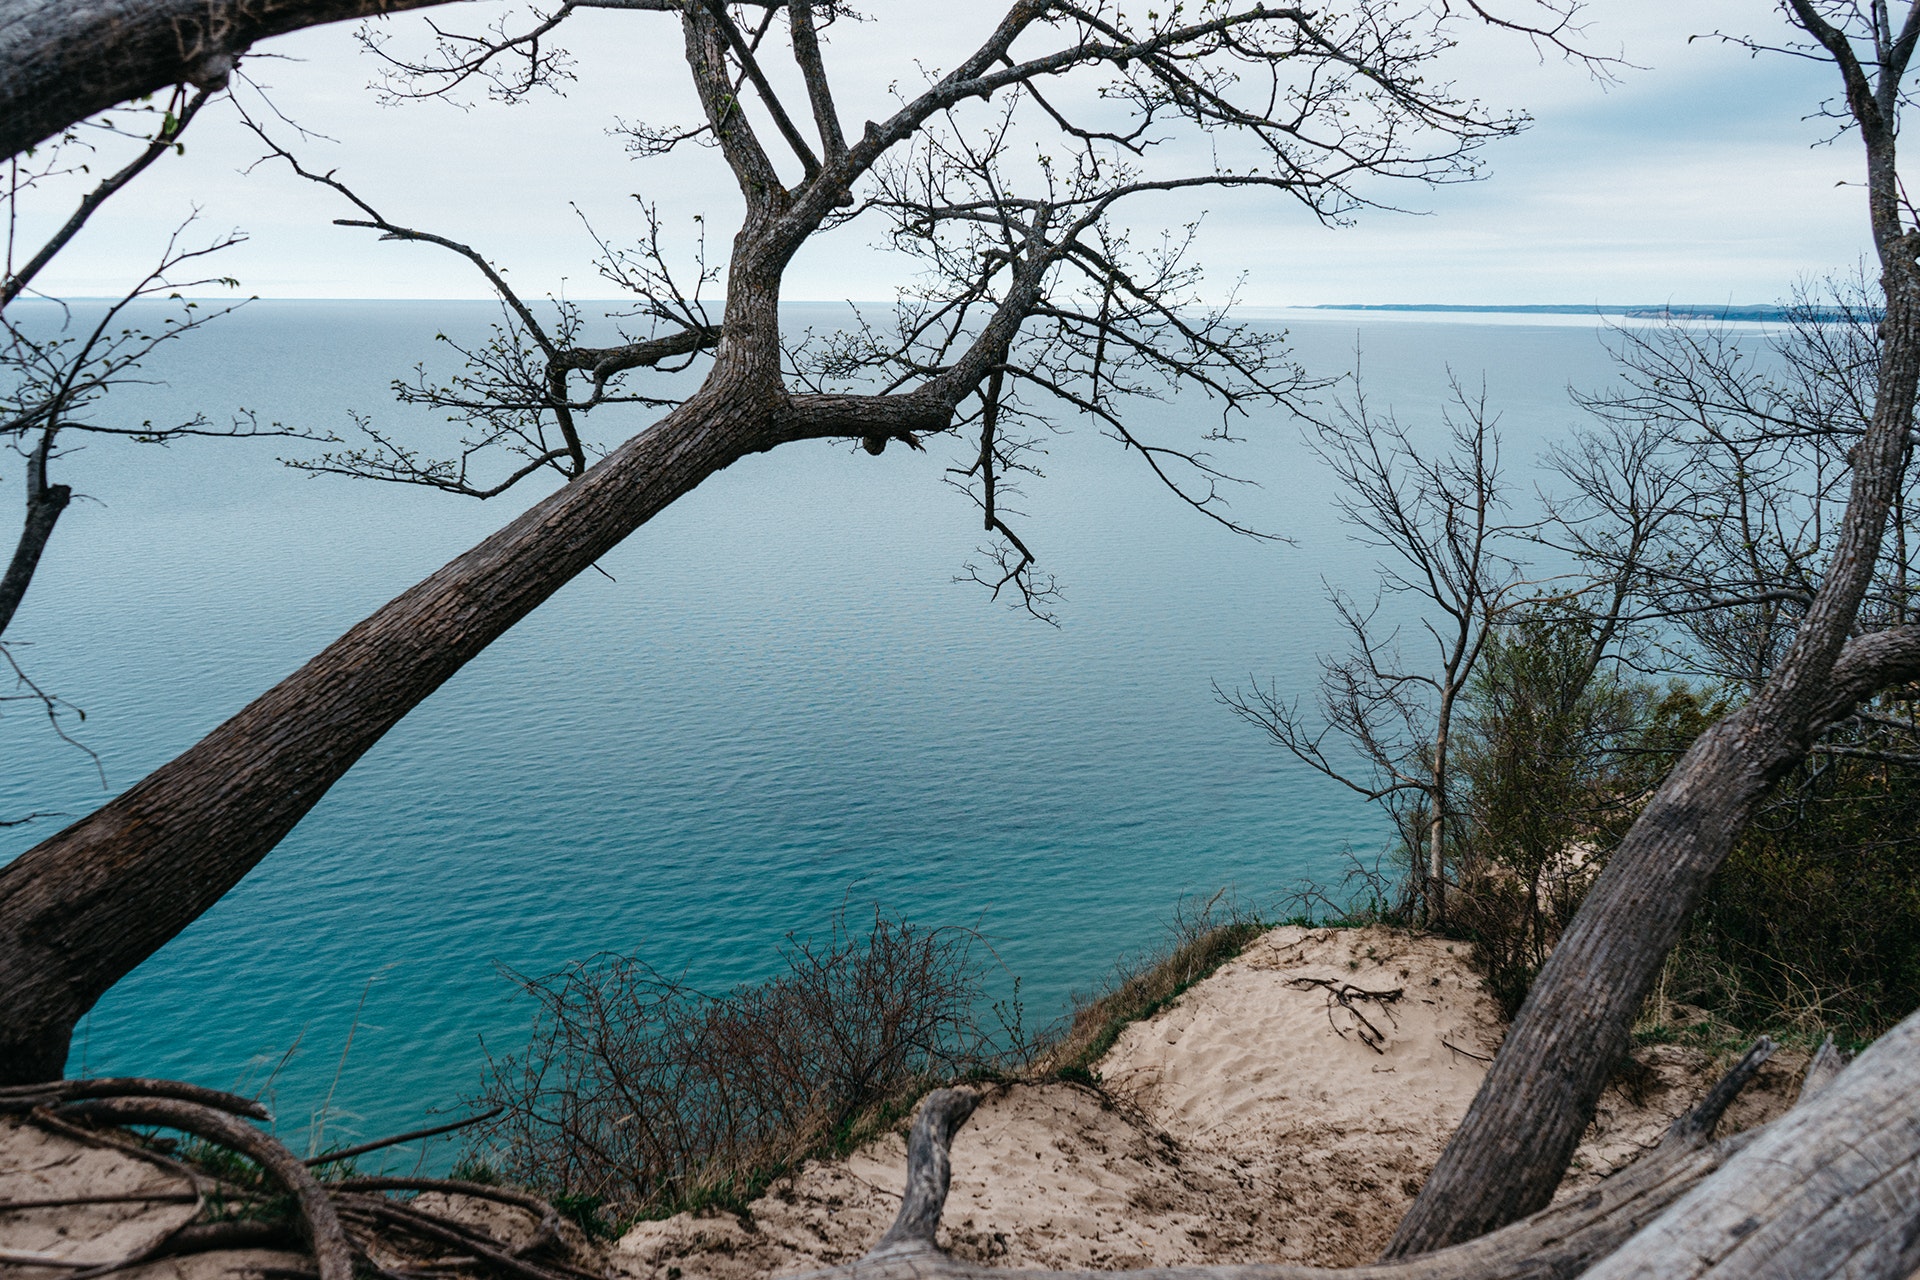
tree, nature, water, branch, blue, natural landscape, azure, sea, coast, shore, sky, water resources, turquoise, woody plant, bay, lake, coastal and oceanic landforms, rock, plant, ocean, wood, vacation, landscape, lagoon, trunk, inlet, tourism, national park, tropics, state park